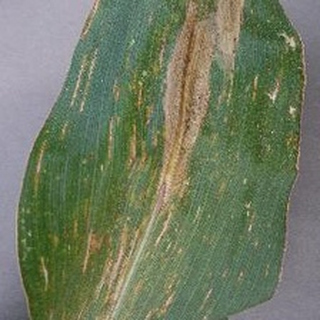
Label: corn_gray_leaf_spot